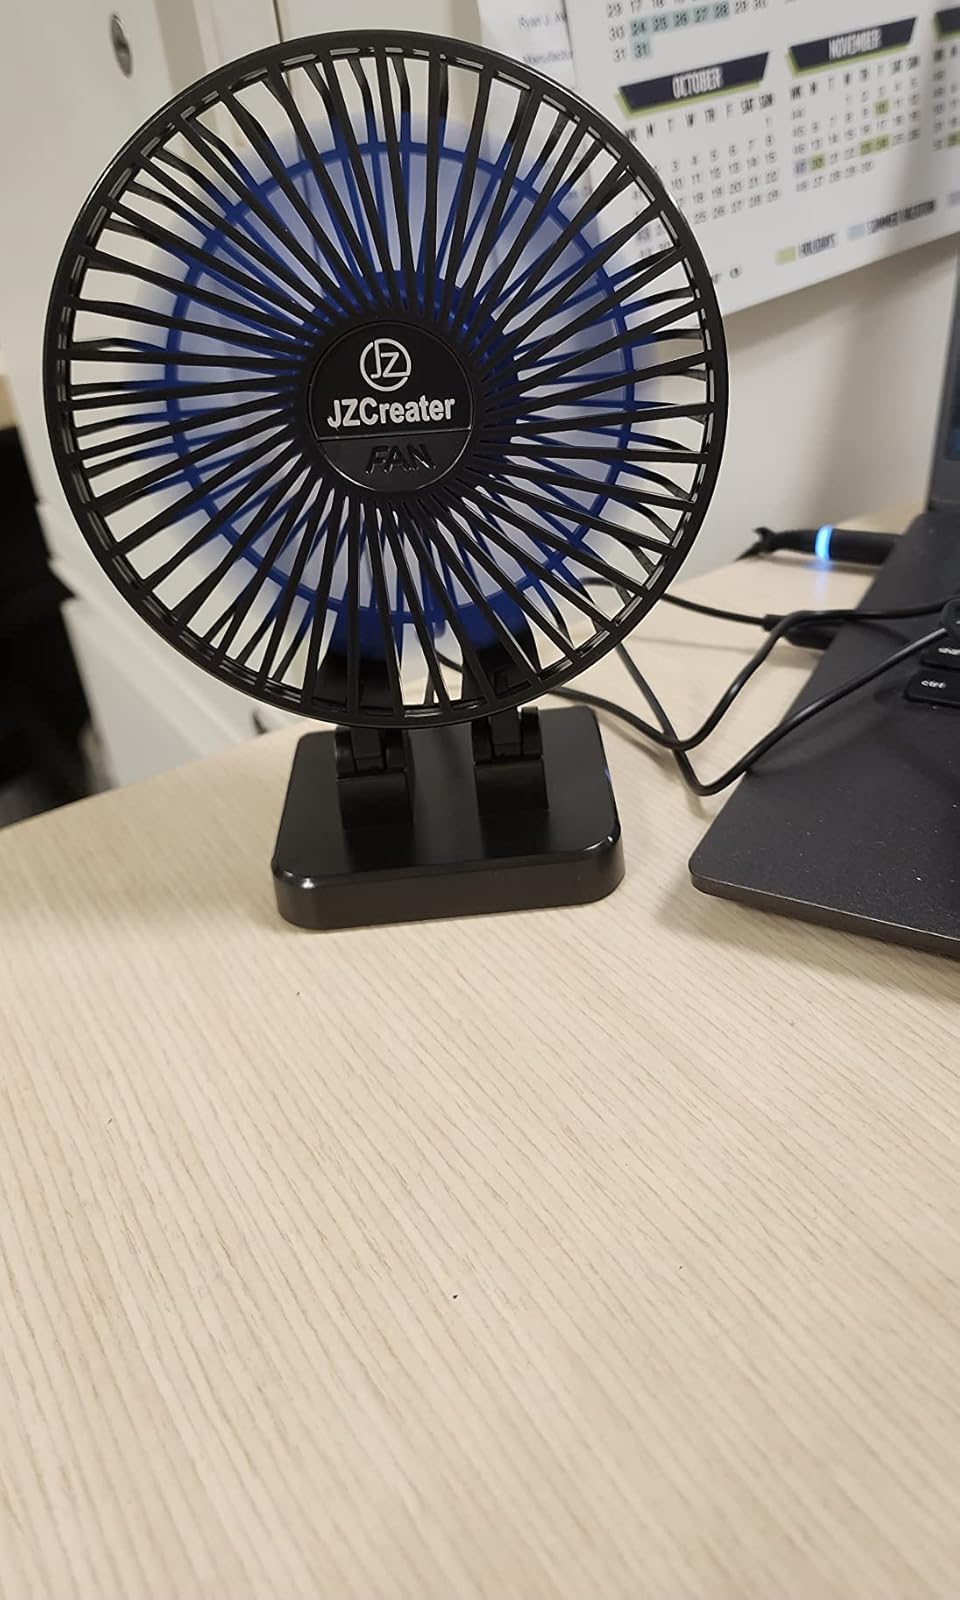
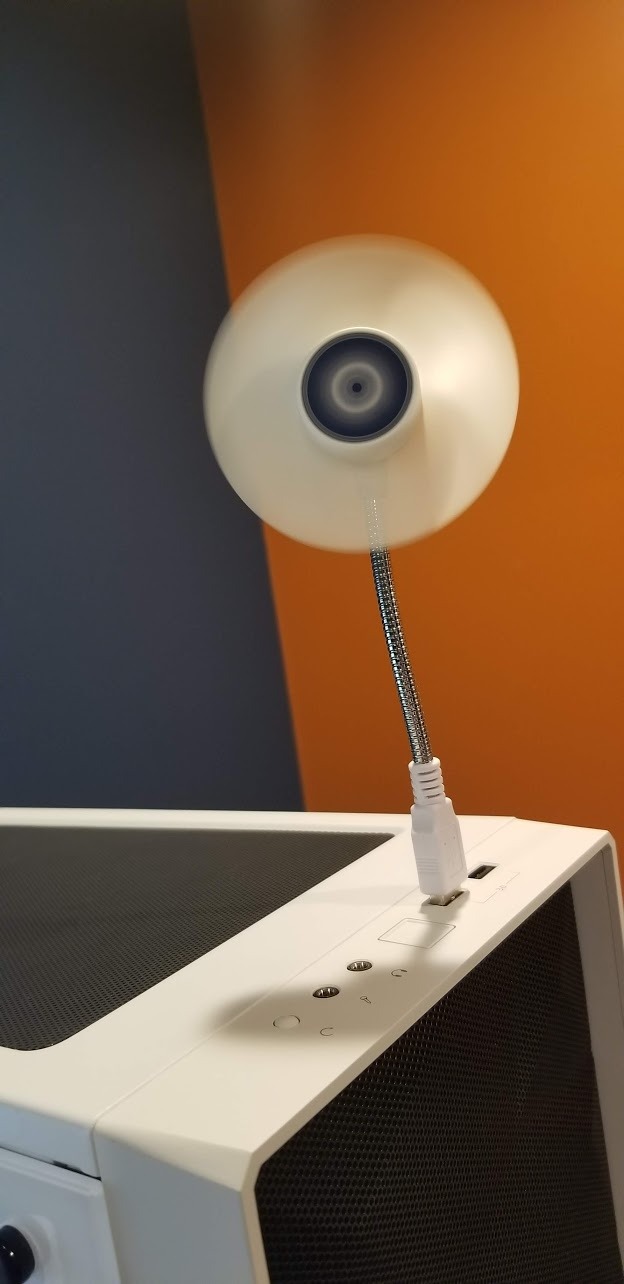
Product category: fan
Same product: no